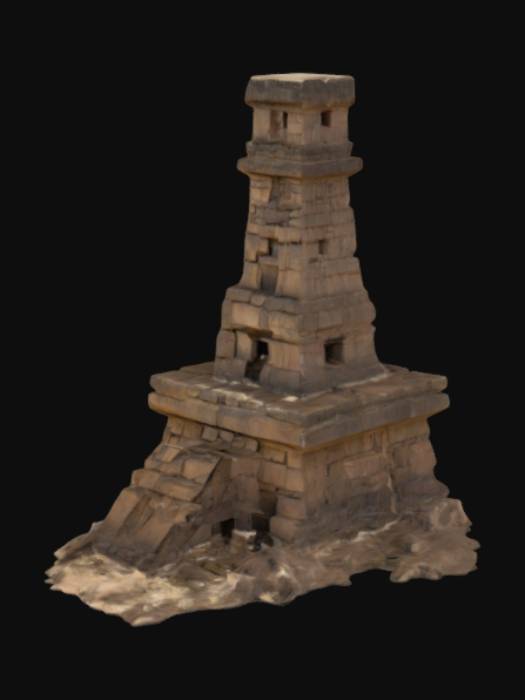
미적 점수 (1~10점): 4